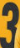
Number: 3